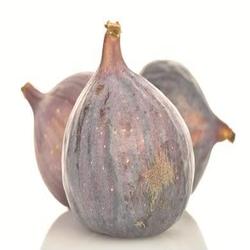
Label: Fig